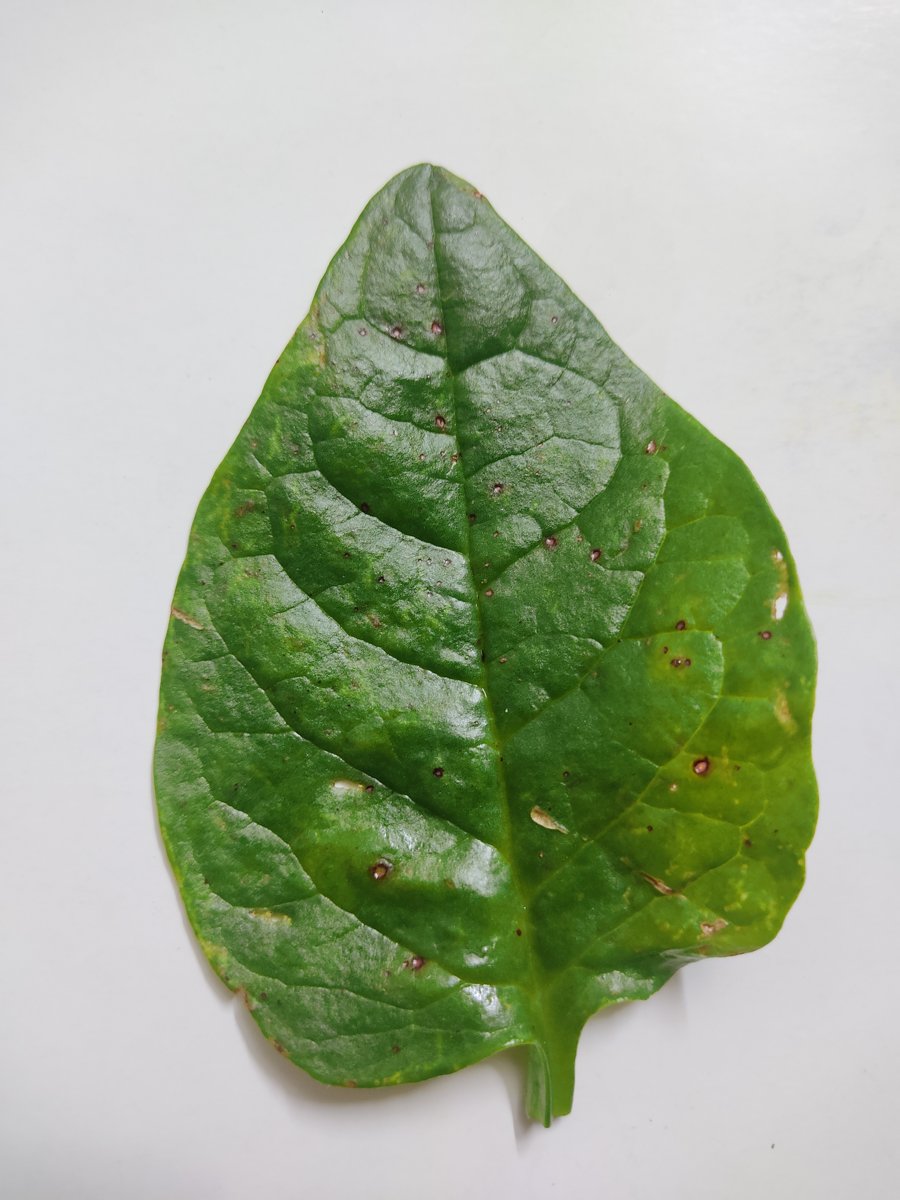
Label: Bacterial-Spot